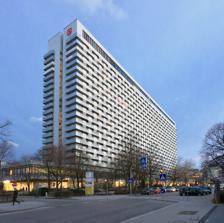
Building: Arabella Hochhaus
Country: Germany
Year built: 1969
Hotel/Apartment in Munich, Germany Arabella-Hochhaus Alternative names ArabellaSheraton Bogenhausen Hotel General information Status Completed Type Hotel/Apartment Location Arabellastraße 5 Munich , Germany Coordinates 48°09′04″N 11°37′06″E / 48.15111°N 11.61833°E / 48.15111; 11.61833 Construction started 1966 Completed 1969 Height Roof 75 m (246 ft) Technical details Floor count 23 Floor area 89,000 m 2 (960,000 sq ft) Design and construction Architect(s) Toby Schmidbauer Developer Josef Schörghuber Other information Number of rooms 550 apartments/446 hotel rooms References The Arabella-Hochhaus is a 23- storey , 75 m (246 ft), combined hotel, office and apartment building at Arabellapark , in the Bogenhausen neighborhood in eastern Munich , Germany . History Development The building was designed by architect Toby Schmidbauer and constructed from 1966 to 1969 by Josef Schörghuber [ de ] . Until the 1990s, the former Musicland Studios was located in its basement. In order to meet demand for hotel rooms during the 1972 Olympic Games , the building was partly converted into the 467-room Arabella Bogenhausen Hotel , one of the largest hotels in Munich. In 1998, a joint venture was formed between Arabella Hotel Holding and Starwood and the hotel was renamed ArabellaSheraton Bogenhausen . It has since been renamed Sheraton Munich Arabellapark Hotel . The company operates the hotel jointly with The Westin Grand Munich, located across the street. In addition to the hotel, the building is at present home to two clinics, 550 rental apartments, and 100 offices and surgeries. The rooftop features a large spa area. Future The building was originally set for demolition in 2026, as it is at the natural end of its lifespan, ineligible for landmark status, and unsuited to renovation due to its obsolete construction methods. However, the demolition has been postponed to 2030, due to the COVID-19 pandemic , and the hotel will remain open, downgraded to Marriott's Four Points by Sheraton brand in June 2022 as Four Points by Sheraton Munich Arabellapark . Arabella-Hochhaus is also located in close vicinity to the headquarters of HypoVereinsbank , the also architecturally notable Hypo-Haus . References